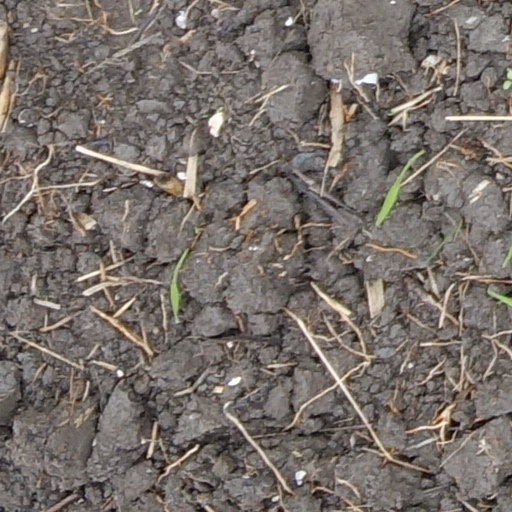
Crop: wheat